Port of Portland (Oregon)

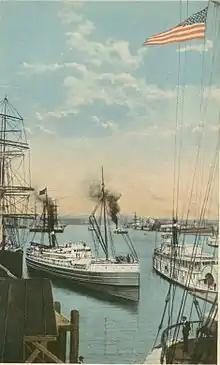
Portland Harbor in the early 1900s

The Port of Portland's administration was embroiled in questionable business practices in the early 1930s. Port authorities, including James H. Polhemus, the general manager of the port from 1923 to 1936, were found guilty of mismanagement, both through conflict of interest and cronyism, as well as negligence, sale of equipment at lower than assessed prices, carelessness, and preferential treatment of some private shippers. Much of the blame was because of discounted rates for using the port's dry dock. Companies specifically named as beneficiaries of this graft were McCormick Steamship Company and States Steamship Company. The investigating committee called for the resignation of Polhemus and other staff.